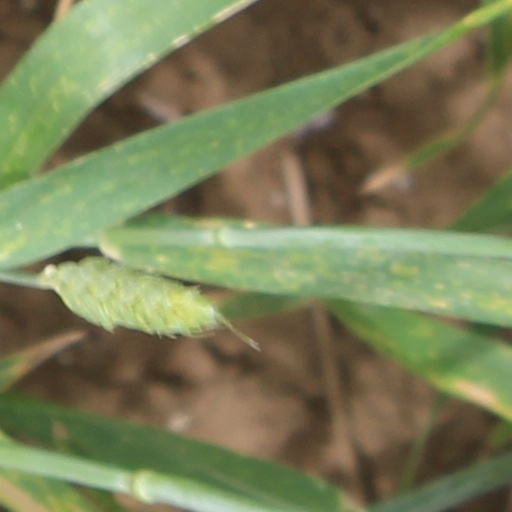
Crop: wheat